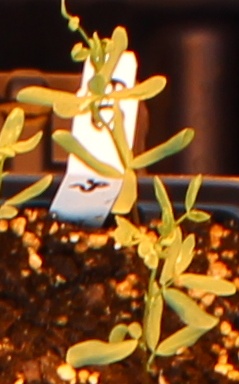
Label: Lentil